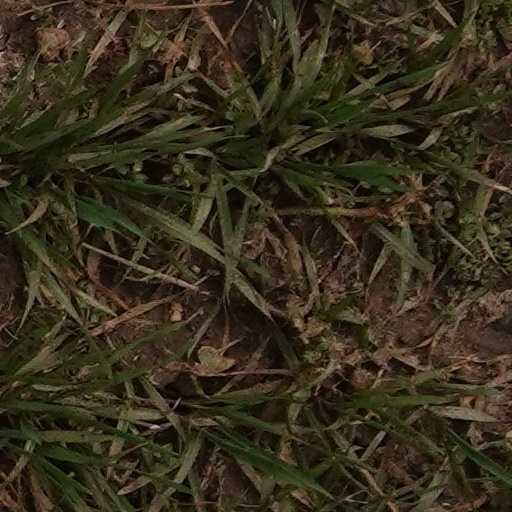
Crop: wheat